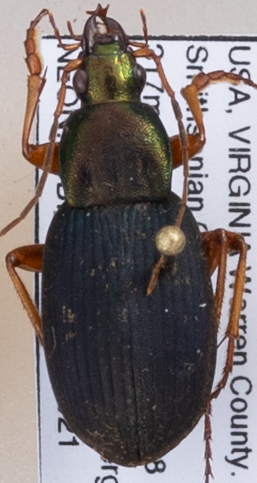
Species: Chlaenius aestivus
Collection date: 2018-06-21
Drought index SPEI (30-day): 1.85
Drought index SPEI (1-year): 0.776
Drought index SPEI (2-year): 0.944